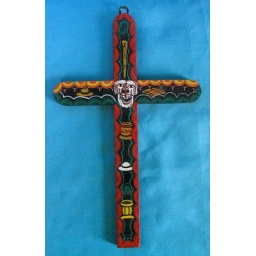
a wooden cross that is painted with typical designs from the area of Tigua in Cotopaxi Province Ecuador